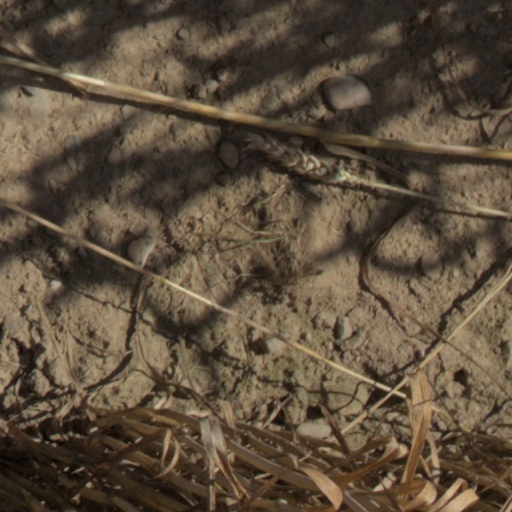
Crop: wheat